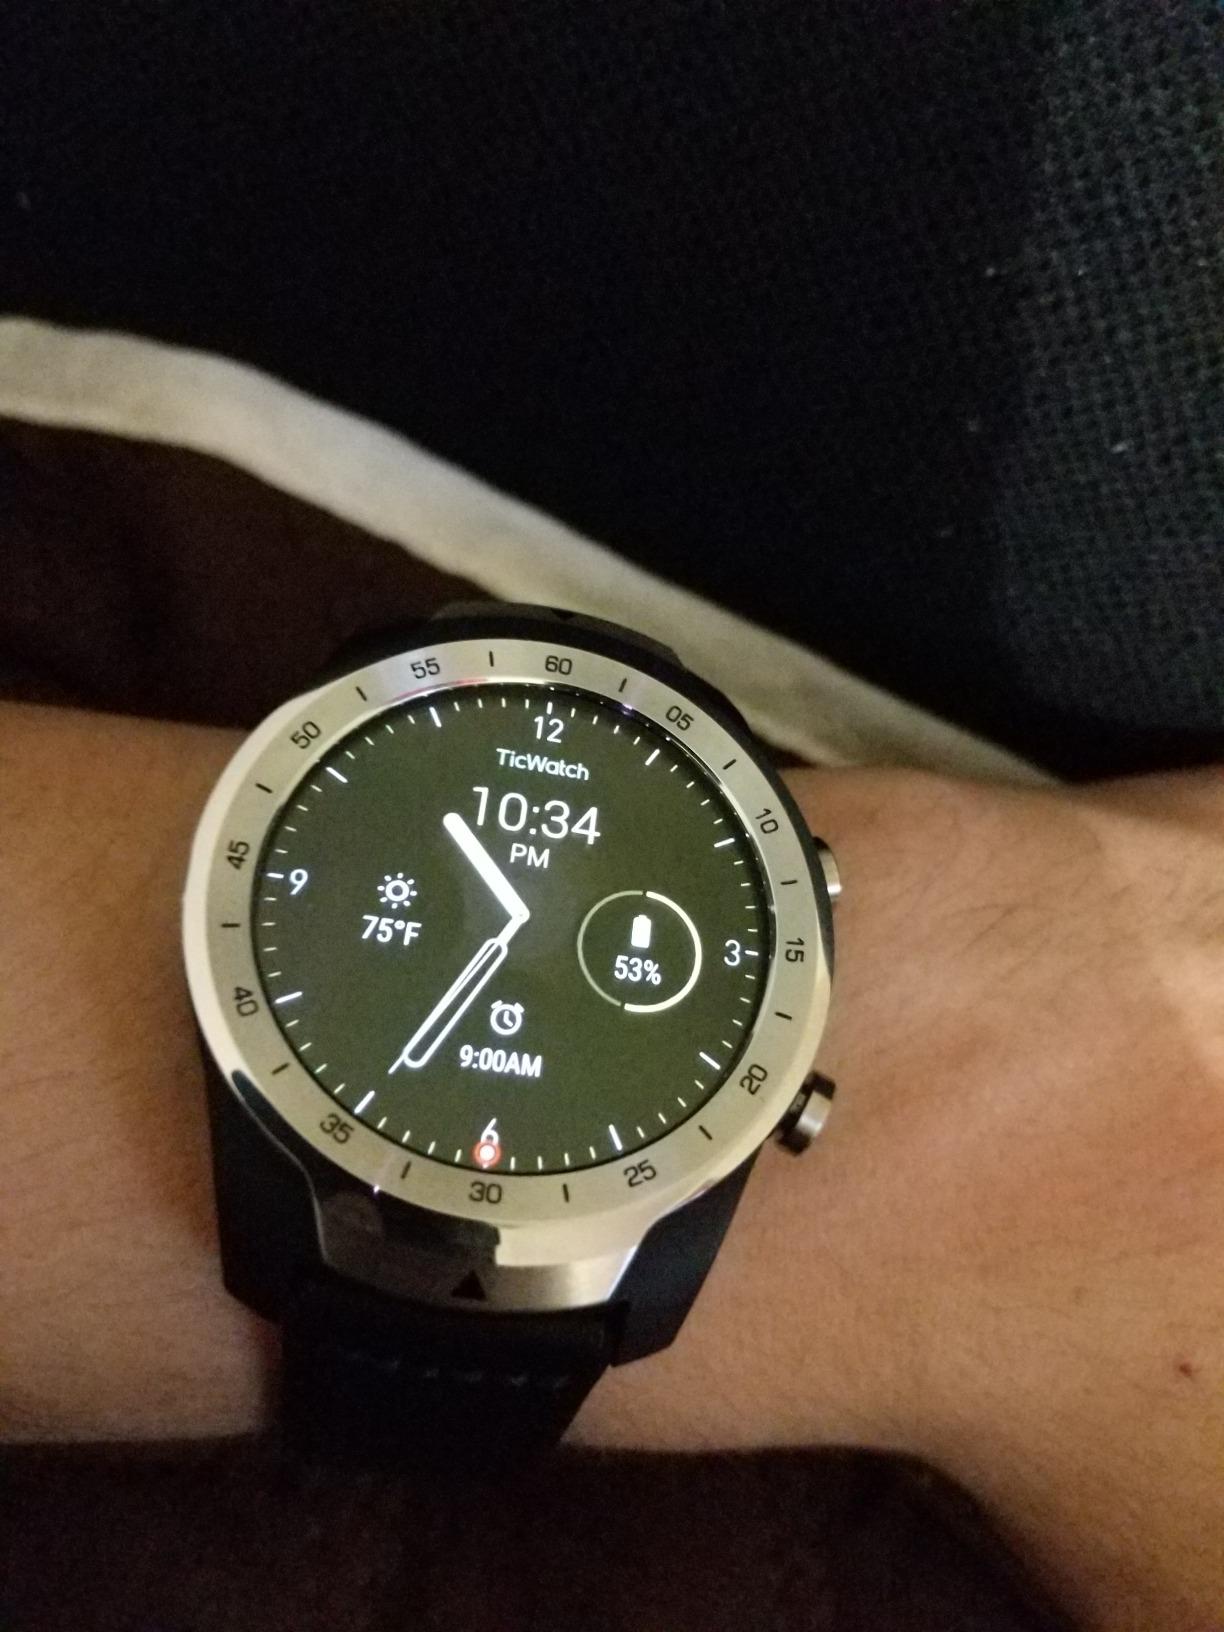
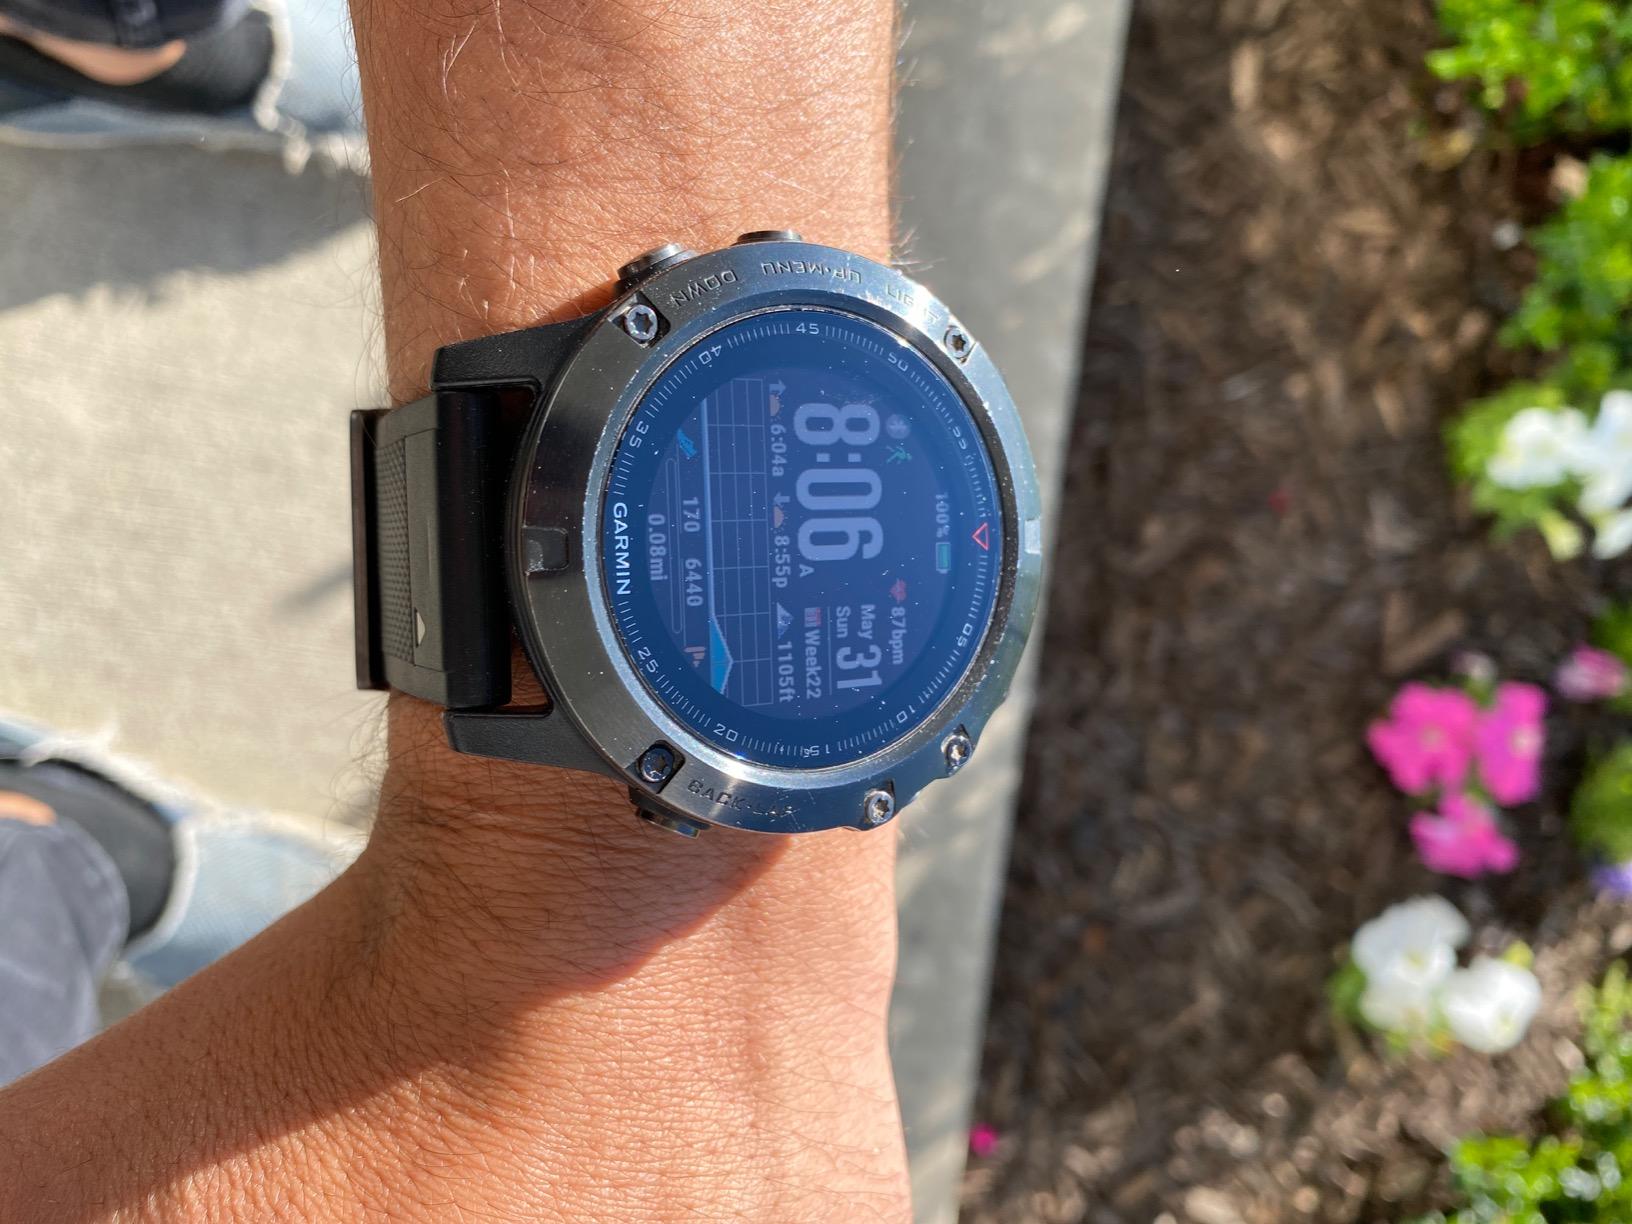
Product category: smartwatch
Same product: no